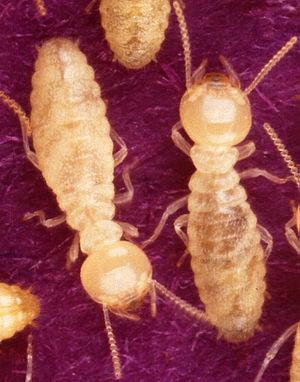
Les lignivores forment au sein des décomposeurs le groupe des organismes capables de dégrader les macromolécules organiques qui constituent la partie dure des arbres. Sous le nom générique de lignivore, on regroupe également souvent des organismes capables de décomposer la cellulose pour s'en nourrir. Ce terme est parfois synonyme de xylophage plus souvent utilisé pour les animaux.